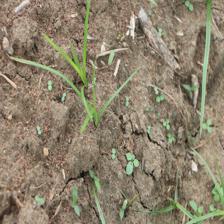
Label: Grass